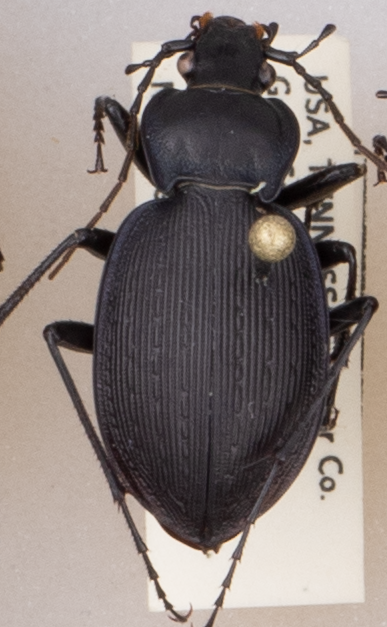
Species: Carabus goryi
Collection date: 2018-08-21
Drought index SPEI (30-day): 0.992
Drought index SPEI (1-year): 0.732
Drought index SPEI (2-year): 0.32